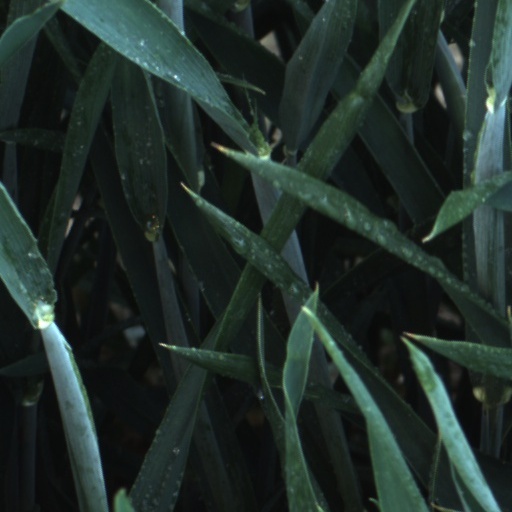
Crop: wheat